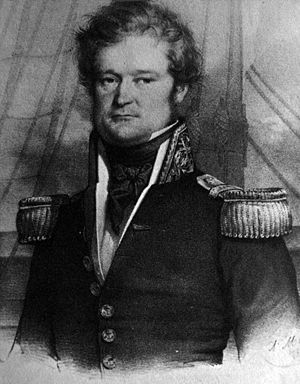
Jules Dumont d'Urville
Jules Dumont d'Urville, før 1842.
Jules Sébastien César Dumont d'Urville var en fransk opdagelsesrejsende, flådeofficer og kontreadmiral, der udforskede den sydlige og vestlige del af Stillehavet, Australien, New Zealand og Antarktis.